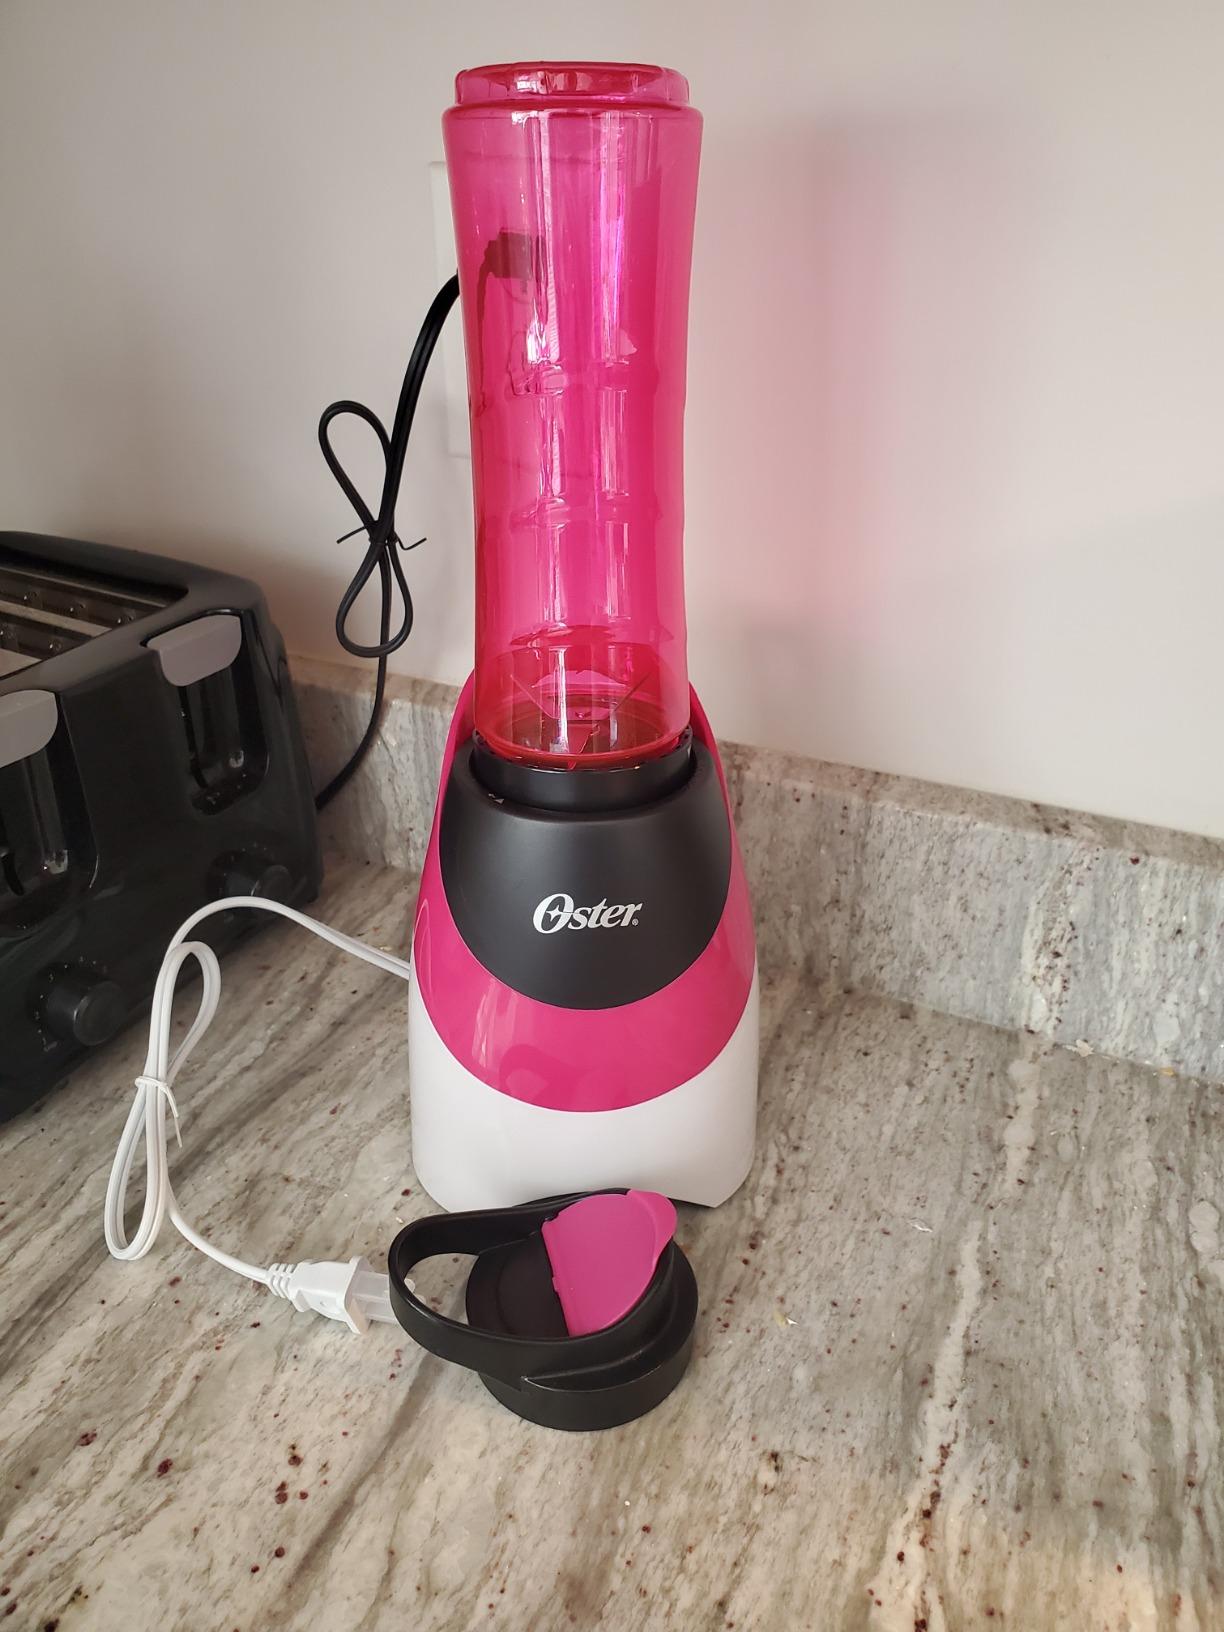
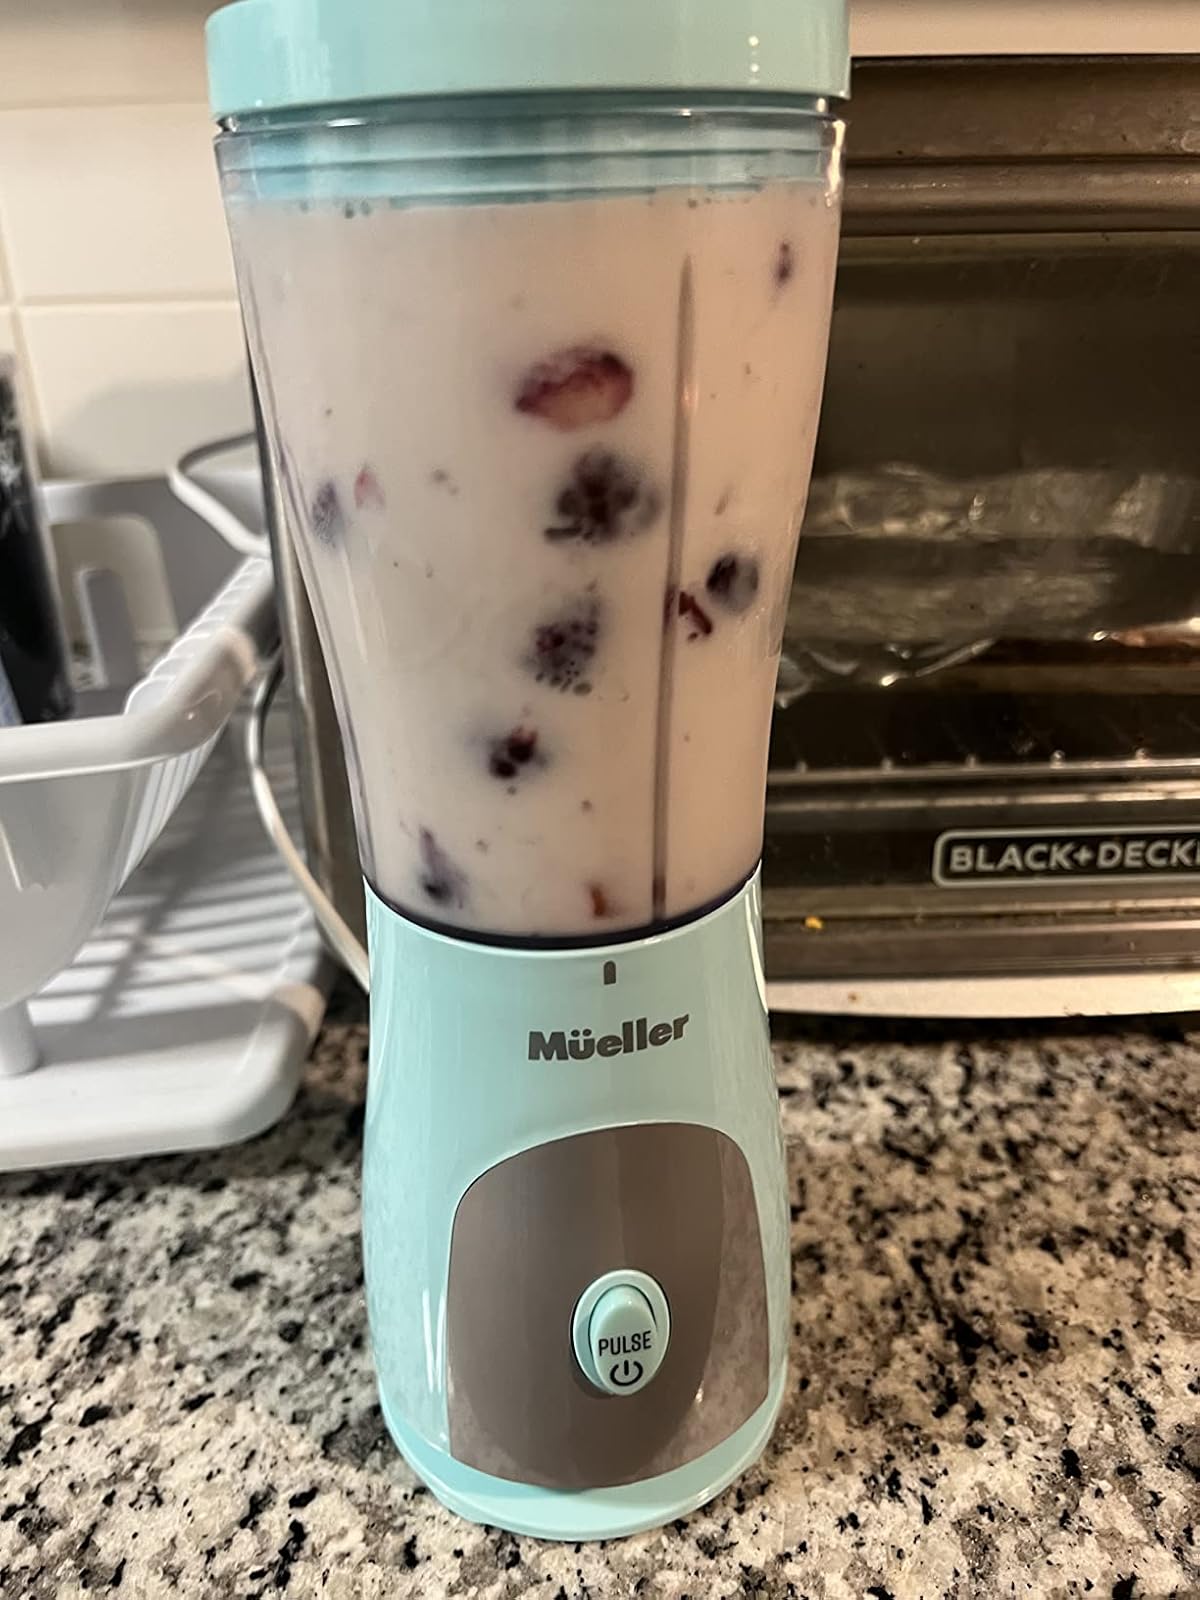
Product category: items_blender
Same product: no